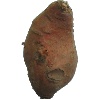
Label: potato_sweet